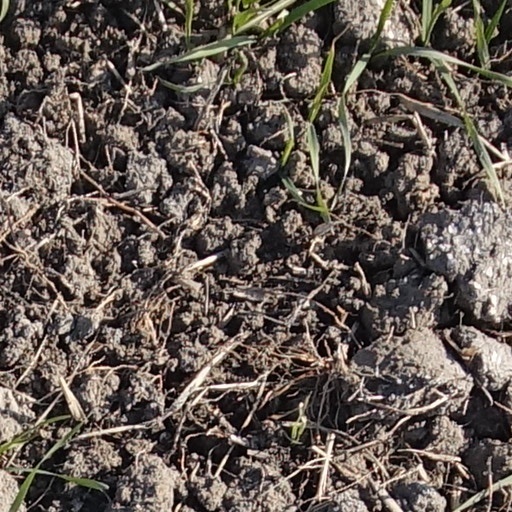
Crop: wheat